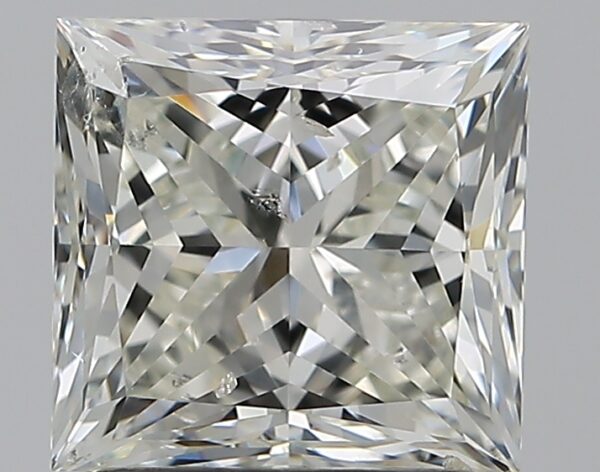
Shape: princess
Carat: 1.7
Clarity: SI2
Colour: K
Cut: VG
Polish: EX
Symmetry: EX
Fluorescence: N
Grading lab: GIA
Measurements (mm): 6.44 x 6.2 x 4.7